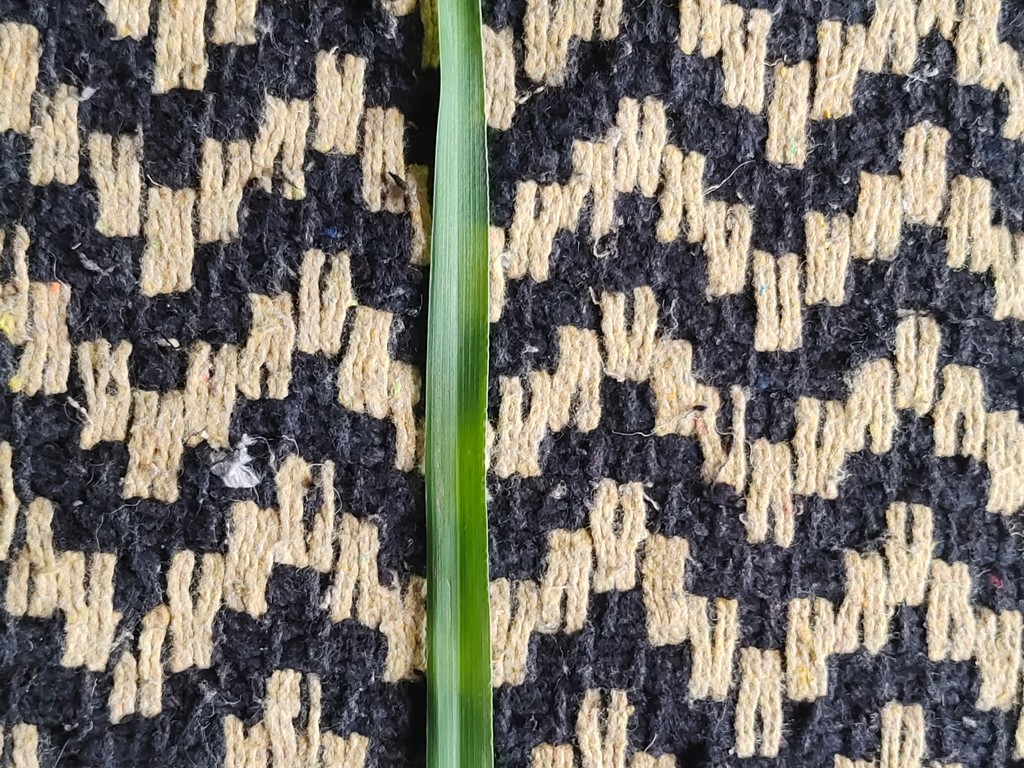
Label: Healthy